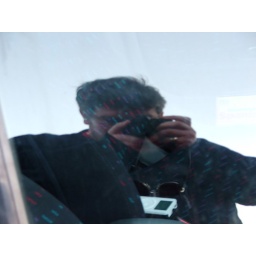
me in car window